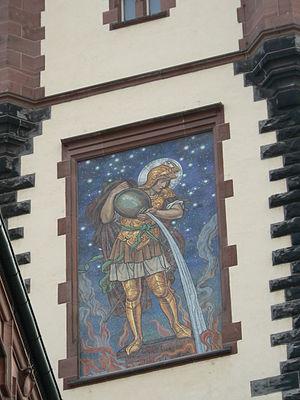
Johann Robert Peter Jakob Forell est un peintre allemand.